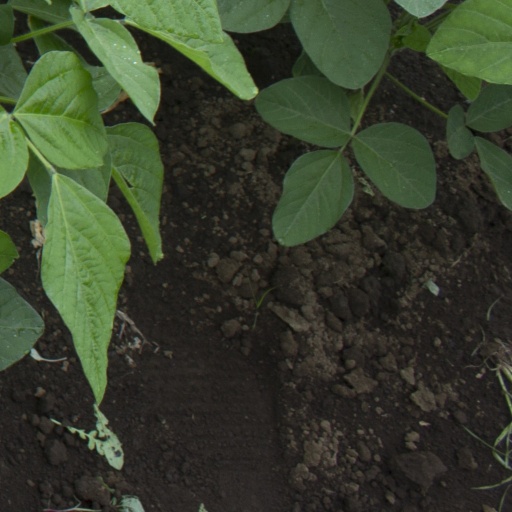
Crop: soybean